John de Lilburne

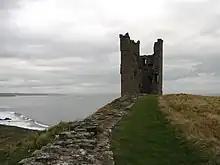
Lilburn Tower overlooking the coastline.

After acquiring lands in Beanley in 1320 (for which he is recorded doing homage to his overlord, Henry II Baron Percy of Northumberland, in 1324), in 1322, Sir John de Lilburne was appointed Constable of Dunstanburgh Castle, built by the same Thomas Earl of Lancaster for whom the knight had seized Knaresborough Castle six years prior.